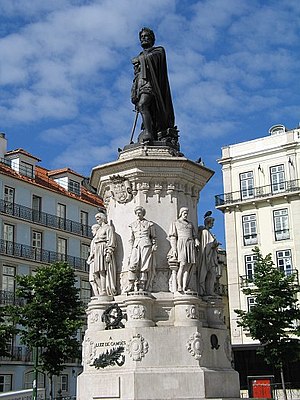
Víctor Bastos
Víctor Bastos - statue af Luís de Camões.
António Víctor de Figueiredo Bastos var en portugisisk billedhugger og maler.